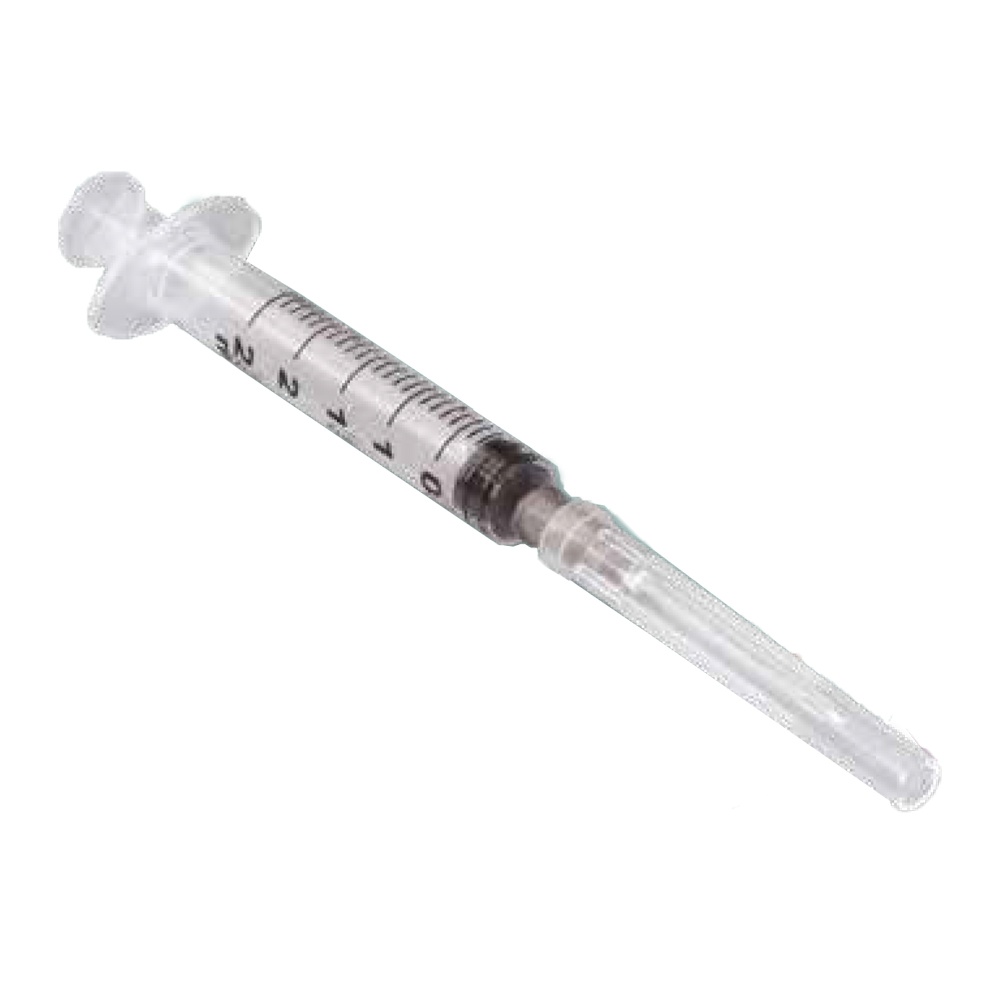
Lot de 100 seringues jetables avec aiguille 2,5 ml - Larident
Brand: Safe Implant
Lot de 100 seringues jetables avec aiguille 2,5 ml Seringues jetables stériles à usage unique avec aiguille incorporée et calibrée. L'aiguille, à pointe arrondie, est idéale pour l'irrigation de canaux et de poches parodontales , également des solutions médicamenteuses vers la gencive et les zones inter-proximales sans traumatiser le tissu mou. aiguille montée, embout Luer centré 22G x 1 ¼” - 0,7 x 30 mm
Category: Business & Industrial > Medical > Medical Supplies > Medical Needles & Syringes > Medical Needle & Syringe Sets